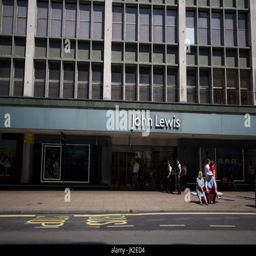
department store during a quiet spell